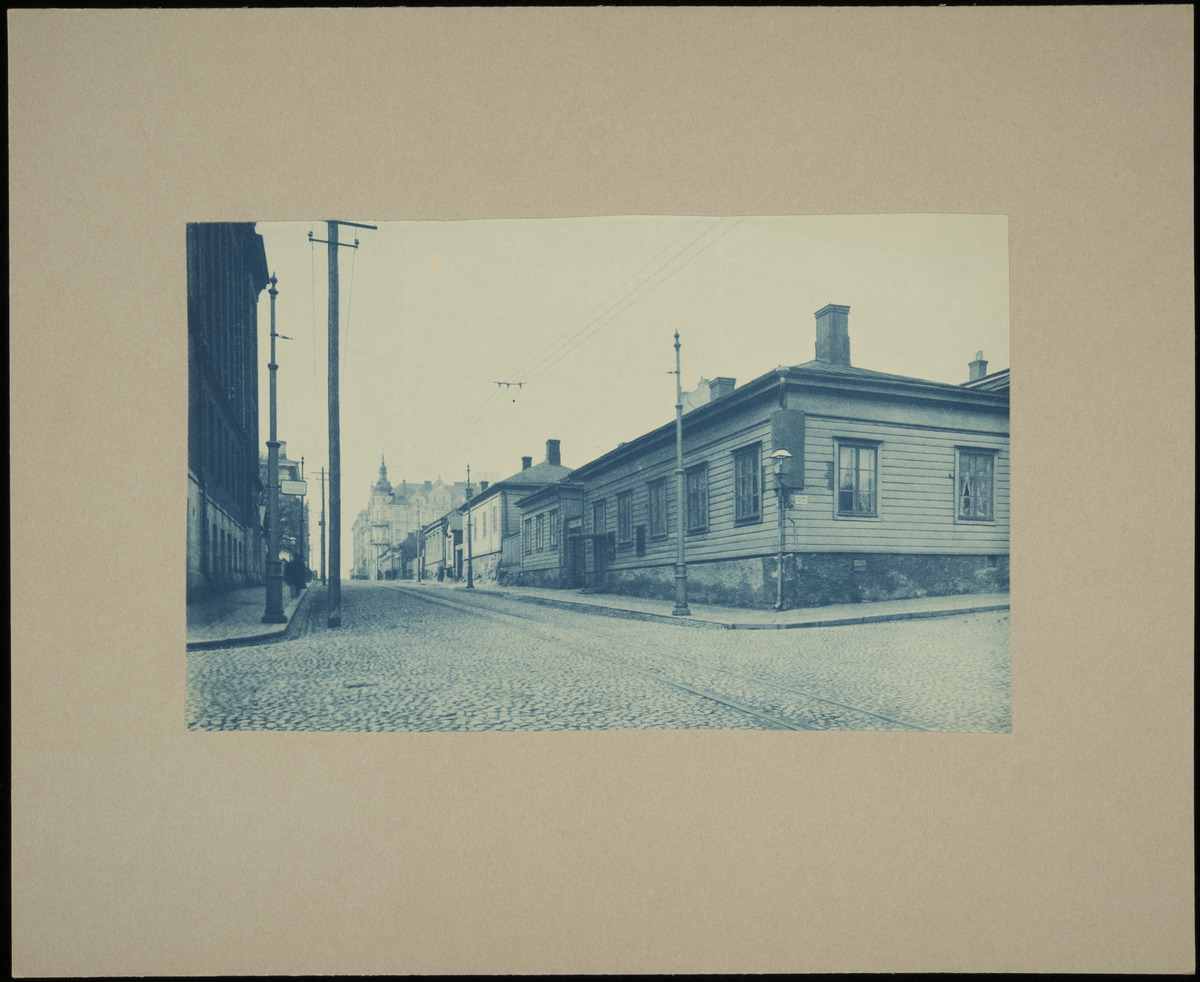
Näkymä Vladimirinkadun (=Kalevankatu) ja Yrjönkadun risteyksestä lounaaseen, oikealla Vladimirinkatu 5 (- Yrjönkatu 26), 7 ja 9
sisällön kuvaus: Näkymä Vladimirinkadun (=Kalevankatu) ja Yrjönkadun risteyksestä lounaaseen, oikealla Vladimirinkatu 5 (- Yrjönkatu 26), 7 ja 9. Vasemmalla Suomalainen yhteiskoulu, Vladimirinkatu 6 (- Yrjönkatu 24), jonka tontille valmistunut Keskinäisen

Henkivakuutusyhtiö Suomen pääkonttorin uudisosa 1938. mustavalkoinen
Kuvaaja: Rosenbröijer, A.E., valokuvaaja
Ajankohta: kuvausaika 13.04.1903
Paikka: Suomi, Uusimaa, Helsinki, Kamppi Helsinki, Kalevankatu 5, 6, 7, 9, 11, 13, 15. Yrjönkatu 24, 26
Aiheet: kadut, liikenne joukkoliikenne, pysäkit, rakennukset puurakennukset kivirakennukset asuinrakennukset koulurakennukset, pylväät, kaapelit, katuvalaistus, kadunkalusteet, valaisimet lamput lyhdyt, kilvet
katukilvet, savupiiput, aidat, portit, kiveys, raitiotiet